Department of Alto Adige

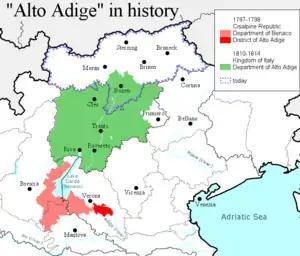

After the partition of the County of Tyrol between Bavaria and the Kingdom of Italy on 9 June 1810 by Napoleon Bonaparte, the new department of Alto Adige was created. It comprised the largest part of today's province of Trentino, communes in the provinces of Vicenza and Brescia, and parts of today's province of Alto Adige/South Tyrol (the city of Bolzano, the district of Überetsch-Unterland, some parts of Salten-Schlern and Burggrafenamt).